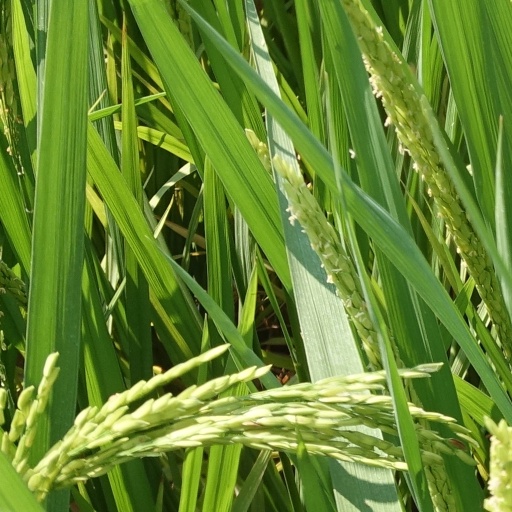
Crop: rice